Brian Viglione

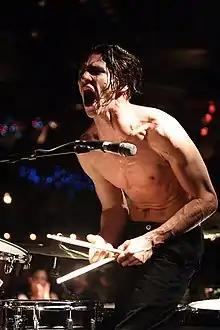
Viglione performing with The Dresden Dolls

Brian Viglione (born May 16, 1979, in Greenville, New Hampshire) is an American drummer best known for his work with The Dresden Dolls and Violent Femmes. For a short time, he was also a member of New York City's cabaret punk orchestra The World/Inferno Friendship Society.